412th Test Wing

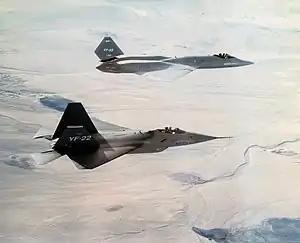
Prototype YF-22 and YF-23 fighters, 1991

The two prototype fighters were the first airplanes to blend stealth technology with agility and high-speed, supersonic cruise capability. The YF-22A was selected to become the Air Force's new advanced tactical fighter after a brief demonstration and validation risk reduction flight test program. Now named the Raptor, the F-22A continues to undergo test and evaluation by the Wing's 411th Flight Test Squadron.